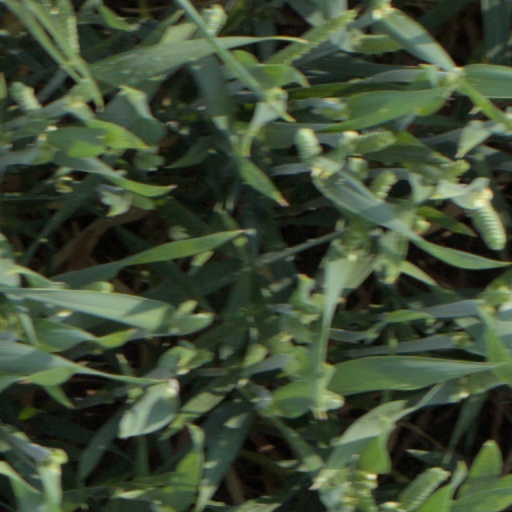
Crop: wheat